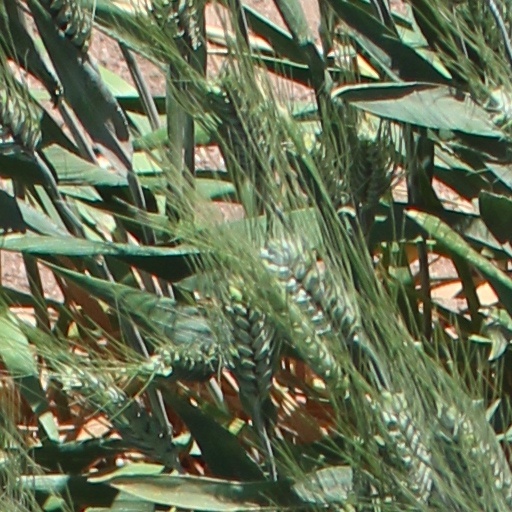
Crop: wheat